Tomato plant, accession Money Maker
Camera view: horizontal (90 deg, fisheye); turntable rotation: 120 degrees
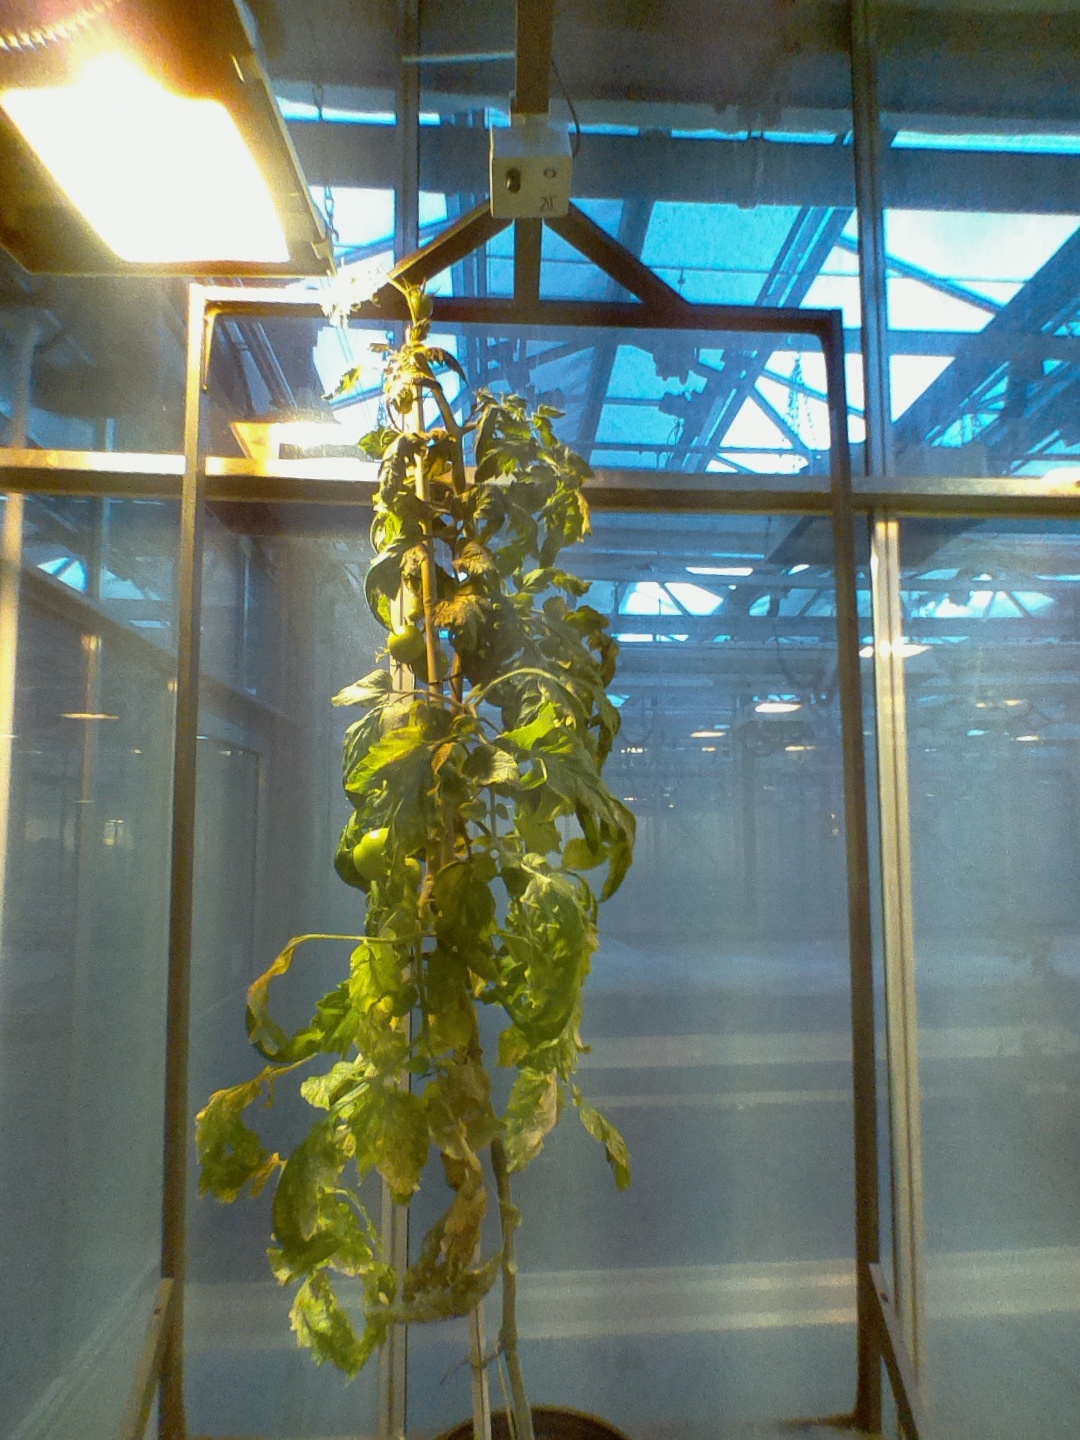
BBCH growth stage 77: 70%-80% of final fruit size